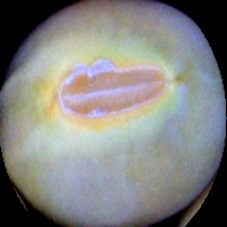
Label: Immature